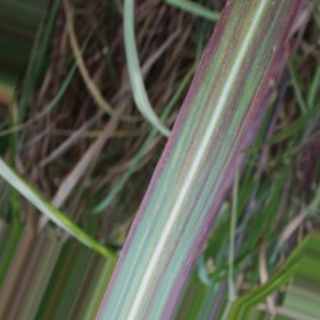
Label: sugarcane_bacterial_blight